Francisco Franco

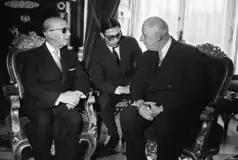
Franco with former French President Charles de Gaulle at his Pardo residence near Madrid, 1970

In the winter of 1940 and 1941, Franco toyed with the idea of a "Latin Bloc" formed by Spain, Portugal, Vichy France, the Vatican and Italy, without much consequence. Franco had cautiously decided to enter the war on the Axis side in June 1940, and to prepare his people for war, an anti-British and anti-French campaign was launched in the Spanish media that demanded French Morocco, Cameroon and Gibraltar. On 19 June 1940, Franco pressed along a message to Hitler saying he wanted to enter the war, but Hitler was annoyed at Franco's demand for the French colony of Cameroon, which had been German before World War I, and which Hitler was planning on taking back for Plan Z. Franco seriously considered blocking allied access to the Mediterranean Sea by invading British-held Gibraltar, but he abandoned the idea after learning that the plan would have likely failed due to Gibraltar being too heavily defended. In addition, declaring war on the UK and its allies would no doubt give them an opportunity to capture both the Canary Islands and Spanish Morocco, as well as possibly launch an invasion of mainland Spain itself. Franco was aware that his air force would be quickly defeated if going into action against the Royal Air Force, and the Royal Navy would easily be able to destroy Spain's small navy and blockade the entire Spanish coast to prevent imports of crucial materials such as oil. Spain depended on oil imports from the United States, which were almost certain to be cut off if Spain formally joined the Axis. Franco and Serrano Suñer held a meeting with Mussolini and Ciano in Bordighera, Italy on 12 February 1941. However, an affected Mussolini did not appear to be interested in Franco's help due to the defeats his forces had suffered in North Africa and the Balkans, and he even told Franco that he wished he could find any way to leave the war. When the invasion of the Soviet Union began on 22 June 1941, Franco's foreign minister Ramón Serrano Suñer immediately suggested the formation of a unit of military volunteers to join the invasion. Volunteer Spanish troops (the "División Azul", or "Blue Division") fought on the Eastern Front under German command from 1941 to 1944. Some historians have argued that not all of the Blue Division were true volunteers and that Franco expended relatively small but significant resources to aid the Axis powers' battle against the Soviet Union.